Yevgeny Kolobov

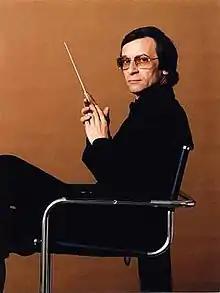
Yevgeny Kolobov

Yevgeny Vladimirivich Kolobov (19 January 1946 – 15 June 2003) was a Russian conductor.